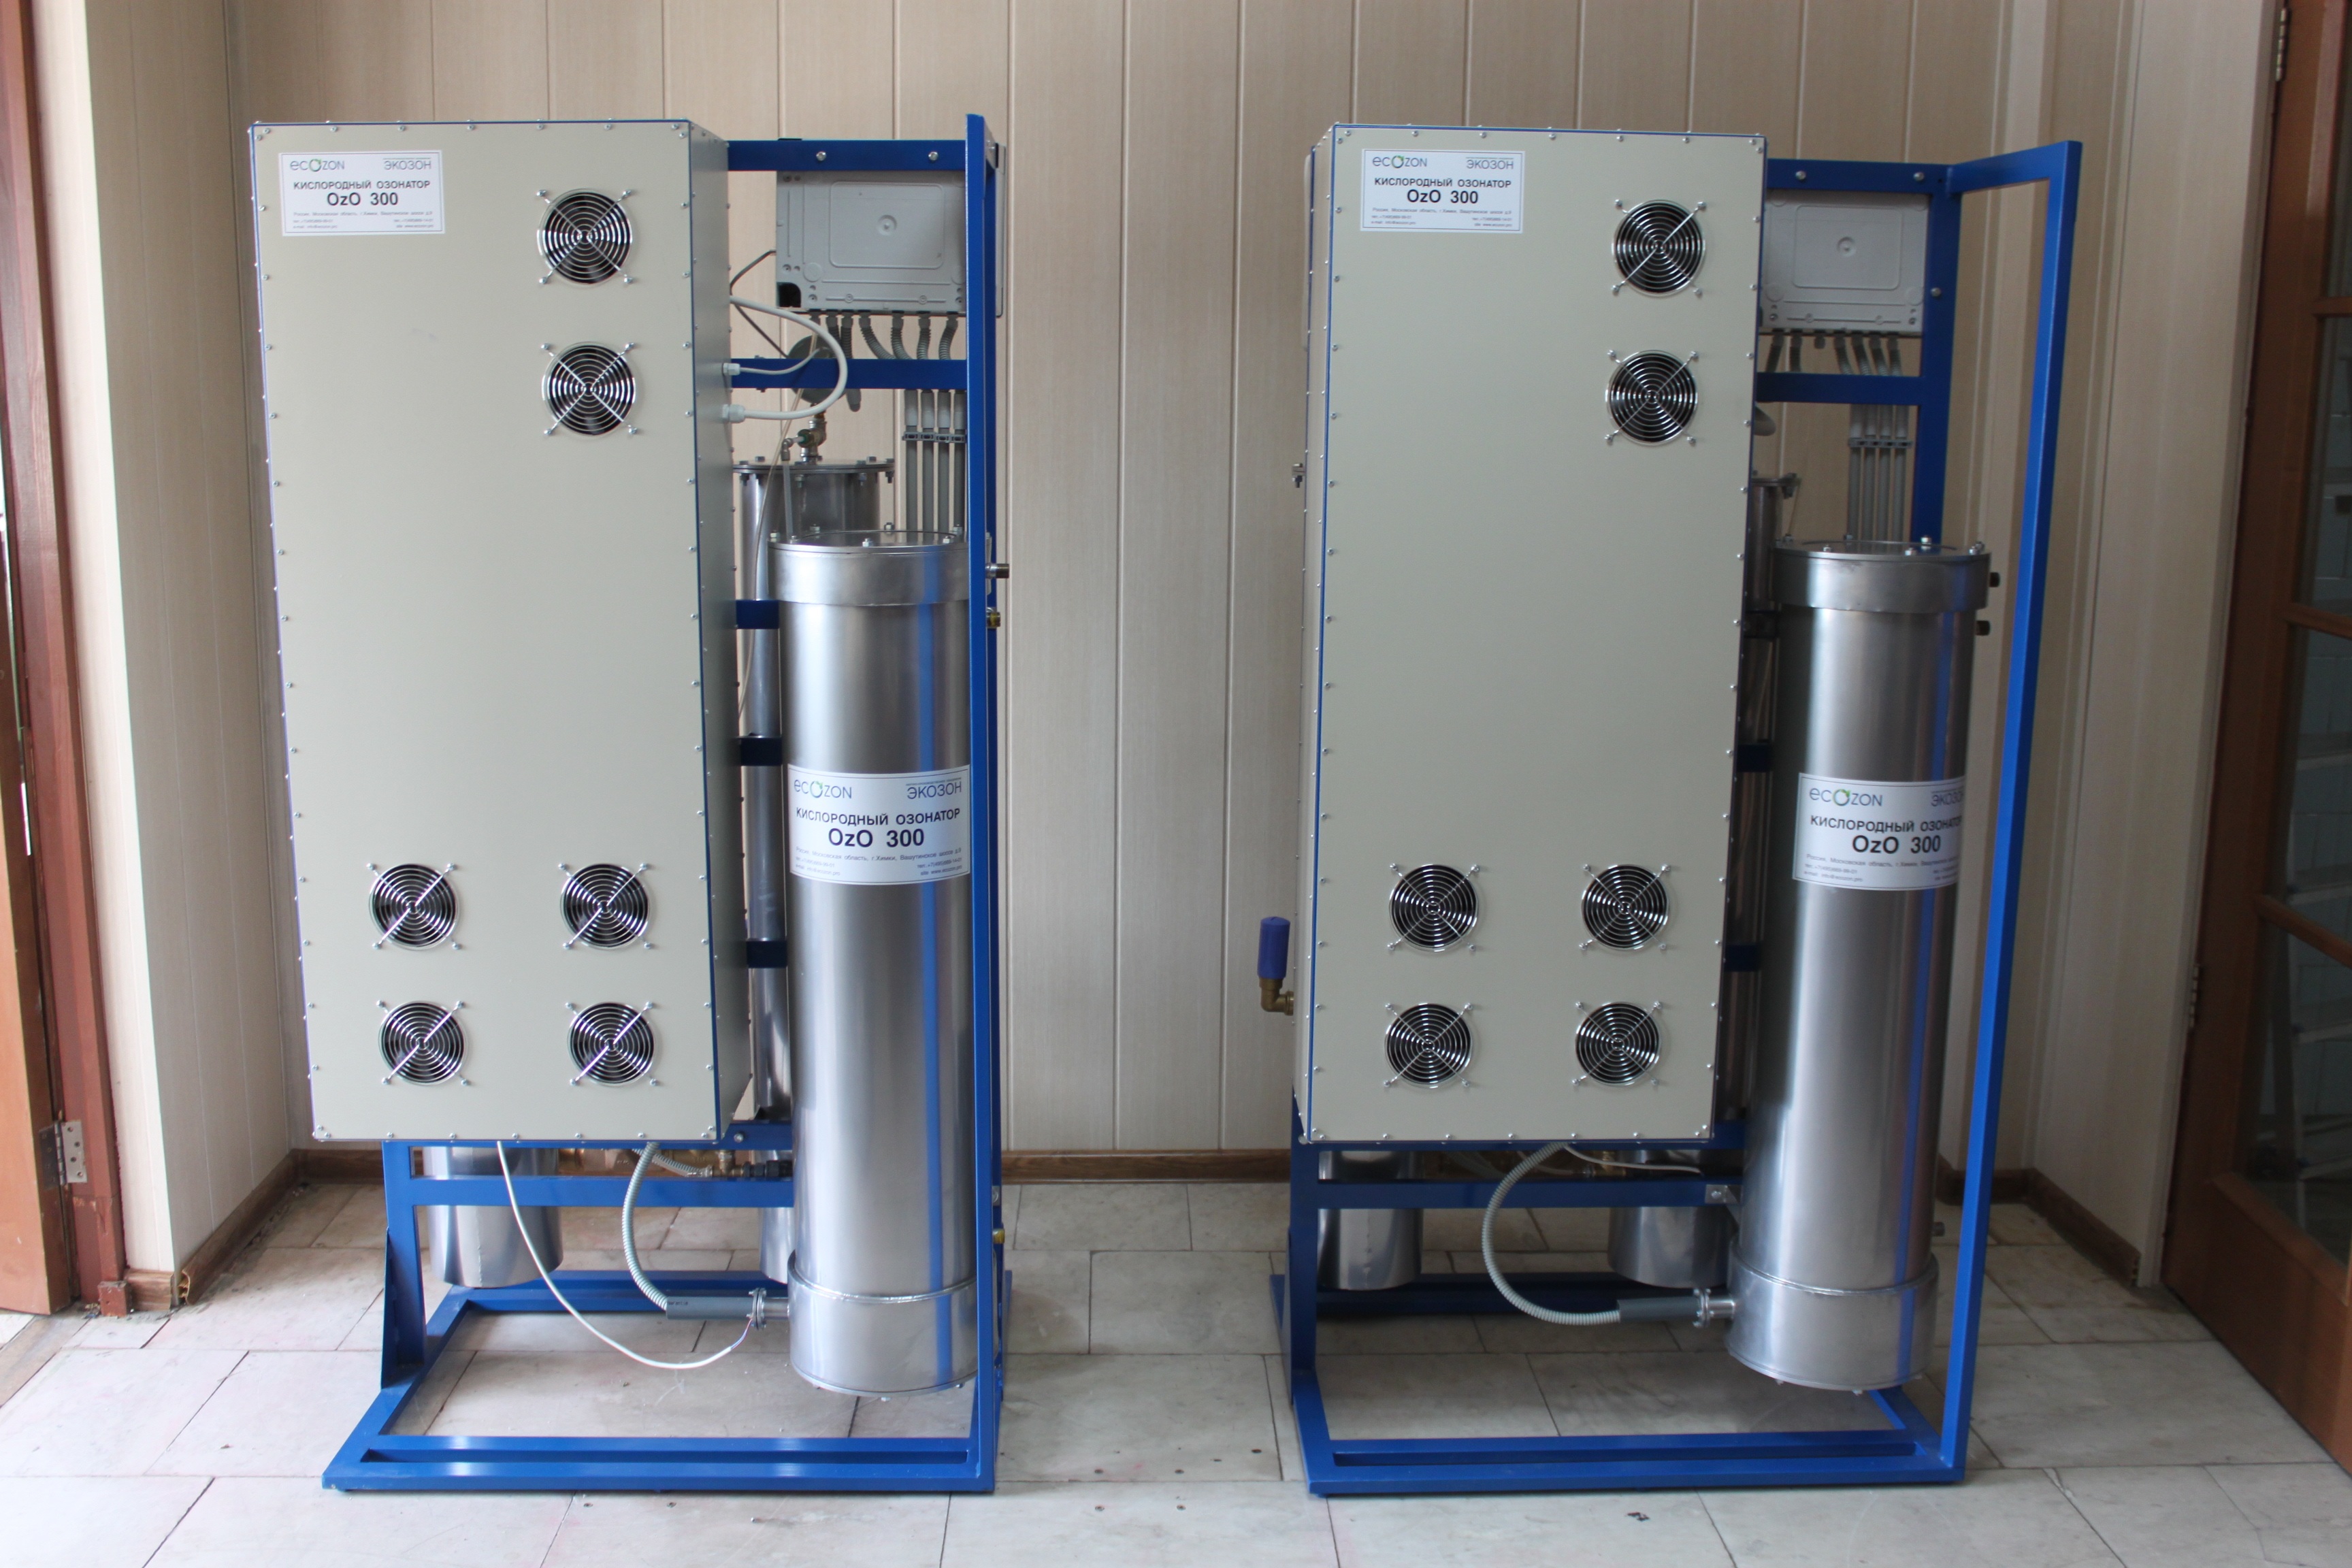
water, machine, product, boiler, ozone, ozonator, ozone generator, ozonation, ecozones, ecozon